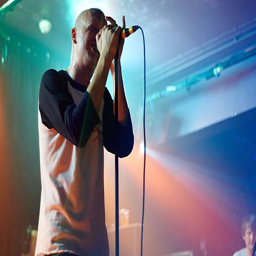
musical artist performs on stage .